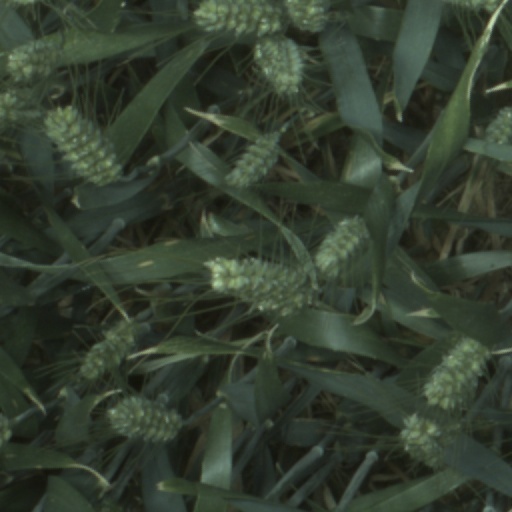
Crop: wheat